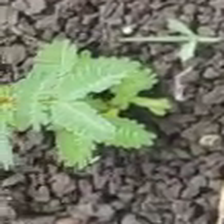
Weed species: Dwarf_cassia_(Chamaecrista pumila)